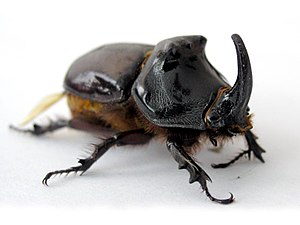
Næsehornsbiller / Levevis og trusler
Næsehornsbiller er en gruppe af biller, som hører til familien Torbister. Denne underfamilie omfatter nogle af de allerstørste og tungeste biller. I Norden forekommer bare én art i denne gruppe, næsehornsbillen. Der er mere end 300 kendte arter af næsehornsbiller, de fleste findes i troperne. På trods af deres drabelige udseende er disse biller harmløse og spiser kun planteføde. Visse steder er billerne skadedyr, fx i skovplantager.